Luis Simarro Lacabra

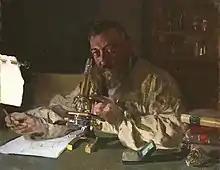
"Portrait of Dr Simarro at the microscope" by Joaquín Sorolla, 1897

Luis Simarro Lacabra (6 January 1851 – 19 June 1921) was a Spanish neurologist who was born in Rome while his parents were living in the Papal States.